Metropolitan Railway

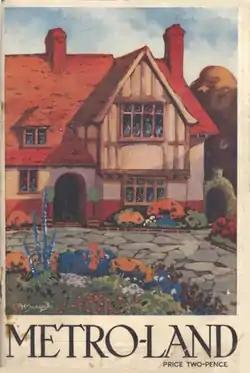
A painting of a half-timbered house set behind a drive and flower garden. Below the painting the title "METRO-LAND" is in capitals and in smaller text is the price of two pence.

To promote travel by the underground railways in London a joint marketing arrangement was agreed. In 1908, the Met joined this scheme, which included maps, joint publicity and through ticketing. UD signs were used outside stations in Central London. Eventually the UERL controlled all the underground railways except the Met and the Waterloo & City and introduced station name boards with a red disc and a blue bar. The Met responded with station boards with a red diamond and a blue bar.